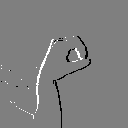
ASL letter: o